Reddick Hotel-Ophir LDS Meetinghouse

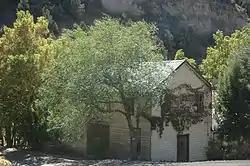

The Reddick Hotel-Ophir LDS Meetinghouse in Ophir, Utah, also known as Reddick Boarding House and as Howard's Shop, was built in 1903–1904. It was listed on the National Register of Historic Places in 2016.